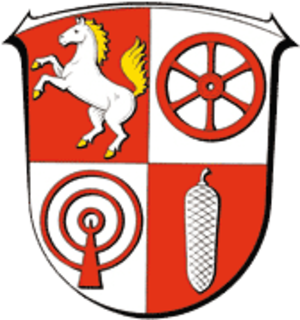
Mainhausen est une municipalité allemande située dans le land de la Hesse et l'arrondissement d'Offenbach.
Mainflingen est un petit village d'environ 3 800 habitants, constituant la communauté de la municipalité Mainhausen, en Hesse, Allemagne.